St. Peter's Presbyterian Church

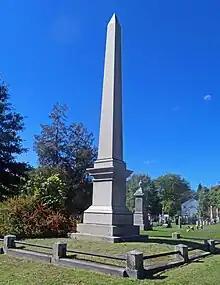
A tall marble obelisk against a clear blue sky with a low stone railing around it. There are smaller monuments, woods and a house in the background.

Some decedents have more elaborate memorials. Two tall obelisks are in use, one from 1772 and another for the Beale family in the 1870s and 1880s. Near the rear of the cemetery is a low stone crypt.